Lily C. Whitaker

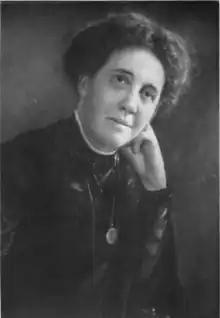

Lily C. Whitaker (pen name, Adidnac; – August 23, 1932) was an American educator and author. She contributed to the "Southern Quarterly", under her father's direction and wrote for the New Orleans press. In addition to a poetry collection, "Donata and Other Poems" (1880), and a textbook,